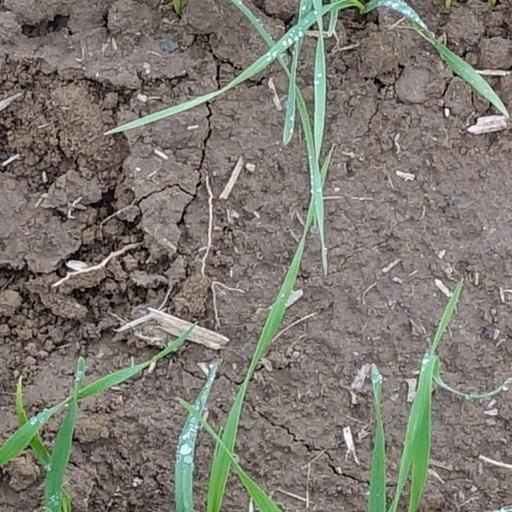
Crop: wheat